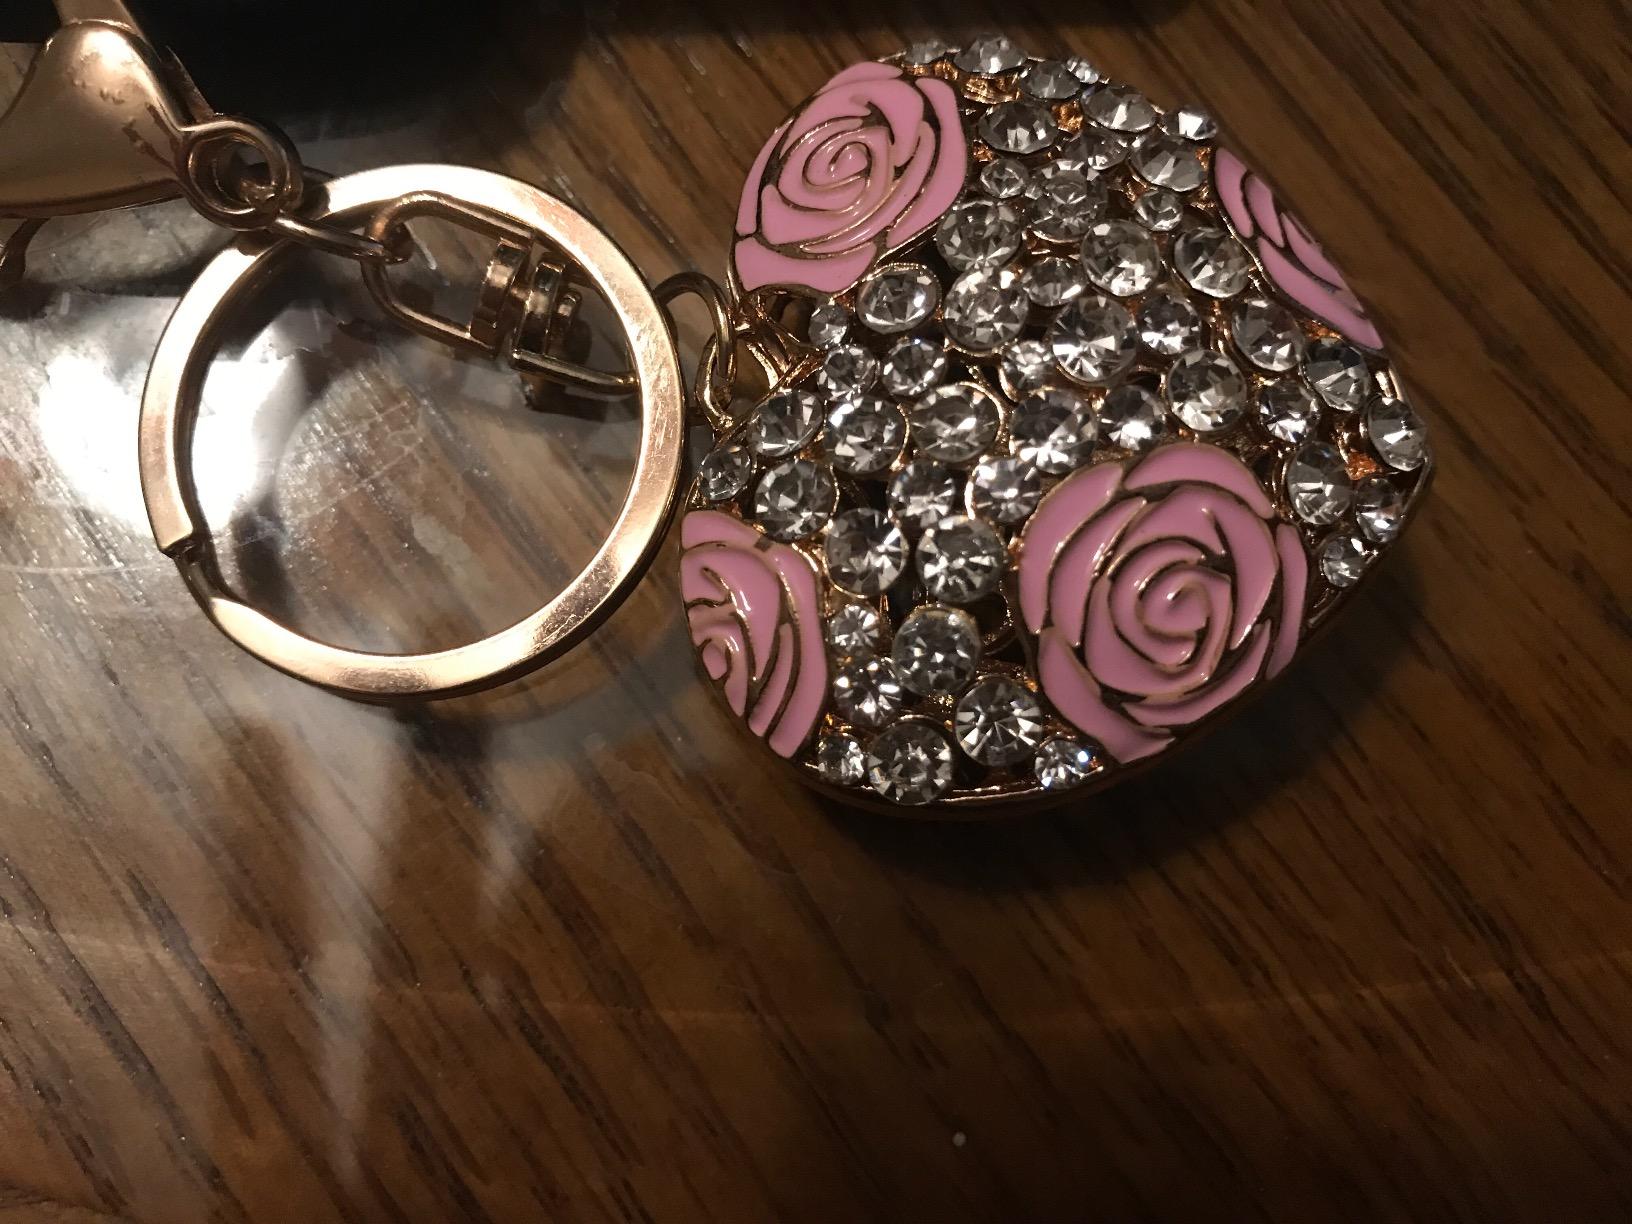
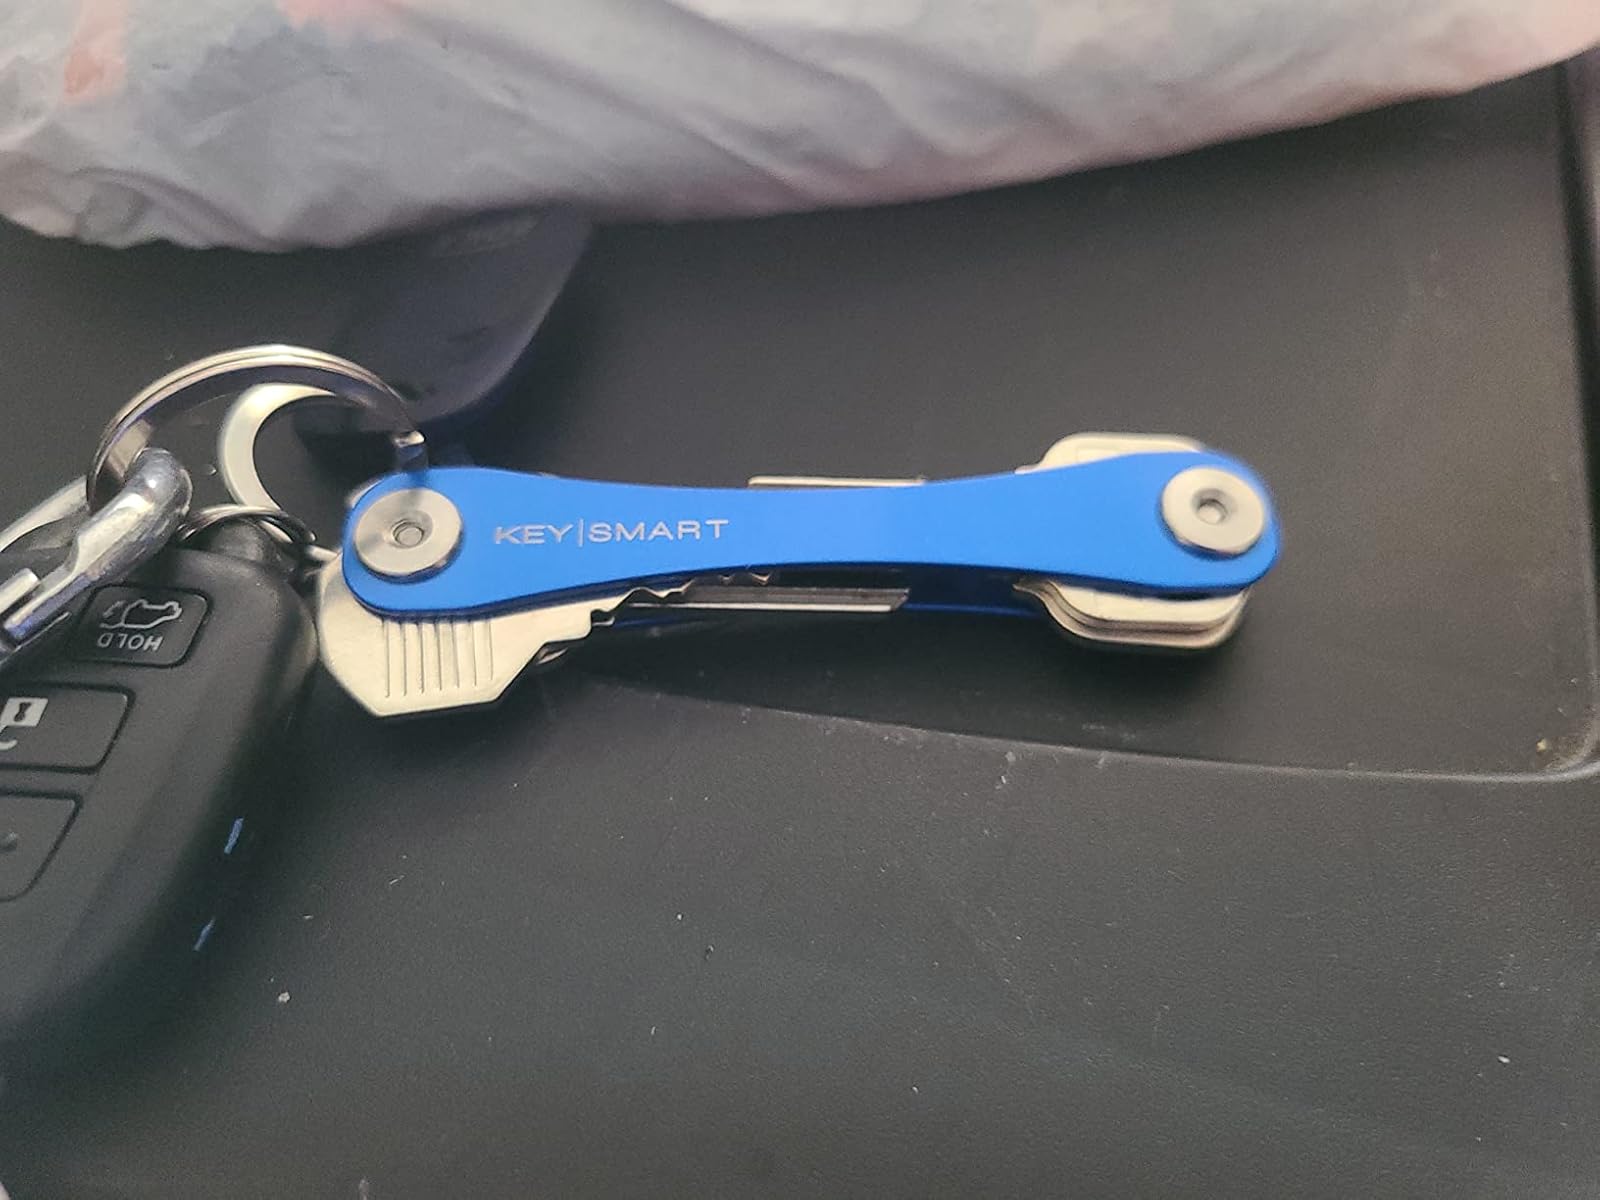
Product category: accessories_keychain
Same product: no